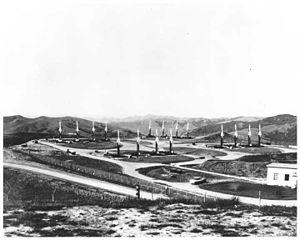
Le Projet Nike, était un projet de l’armée américaine, proposé en 1945 par les laboratoires Bell, de développement d'un système de missiles surface-air.